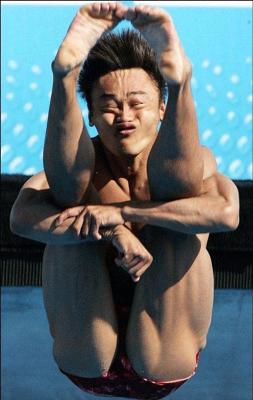
回答: 結構すごい事してるのに「え?すごい子とシてるの?」とか言われてまっっじで悔しいですッッ!!!!